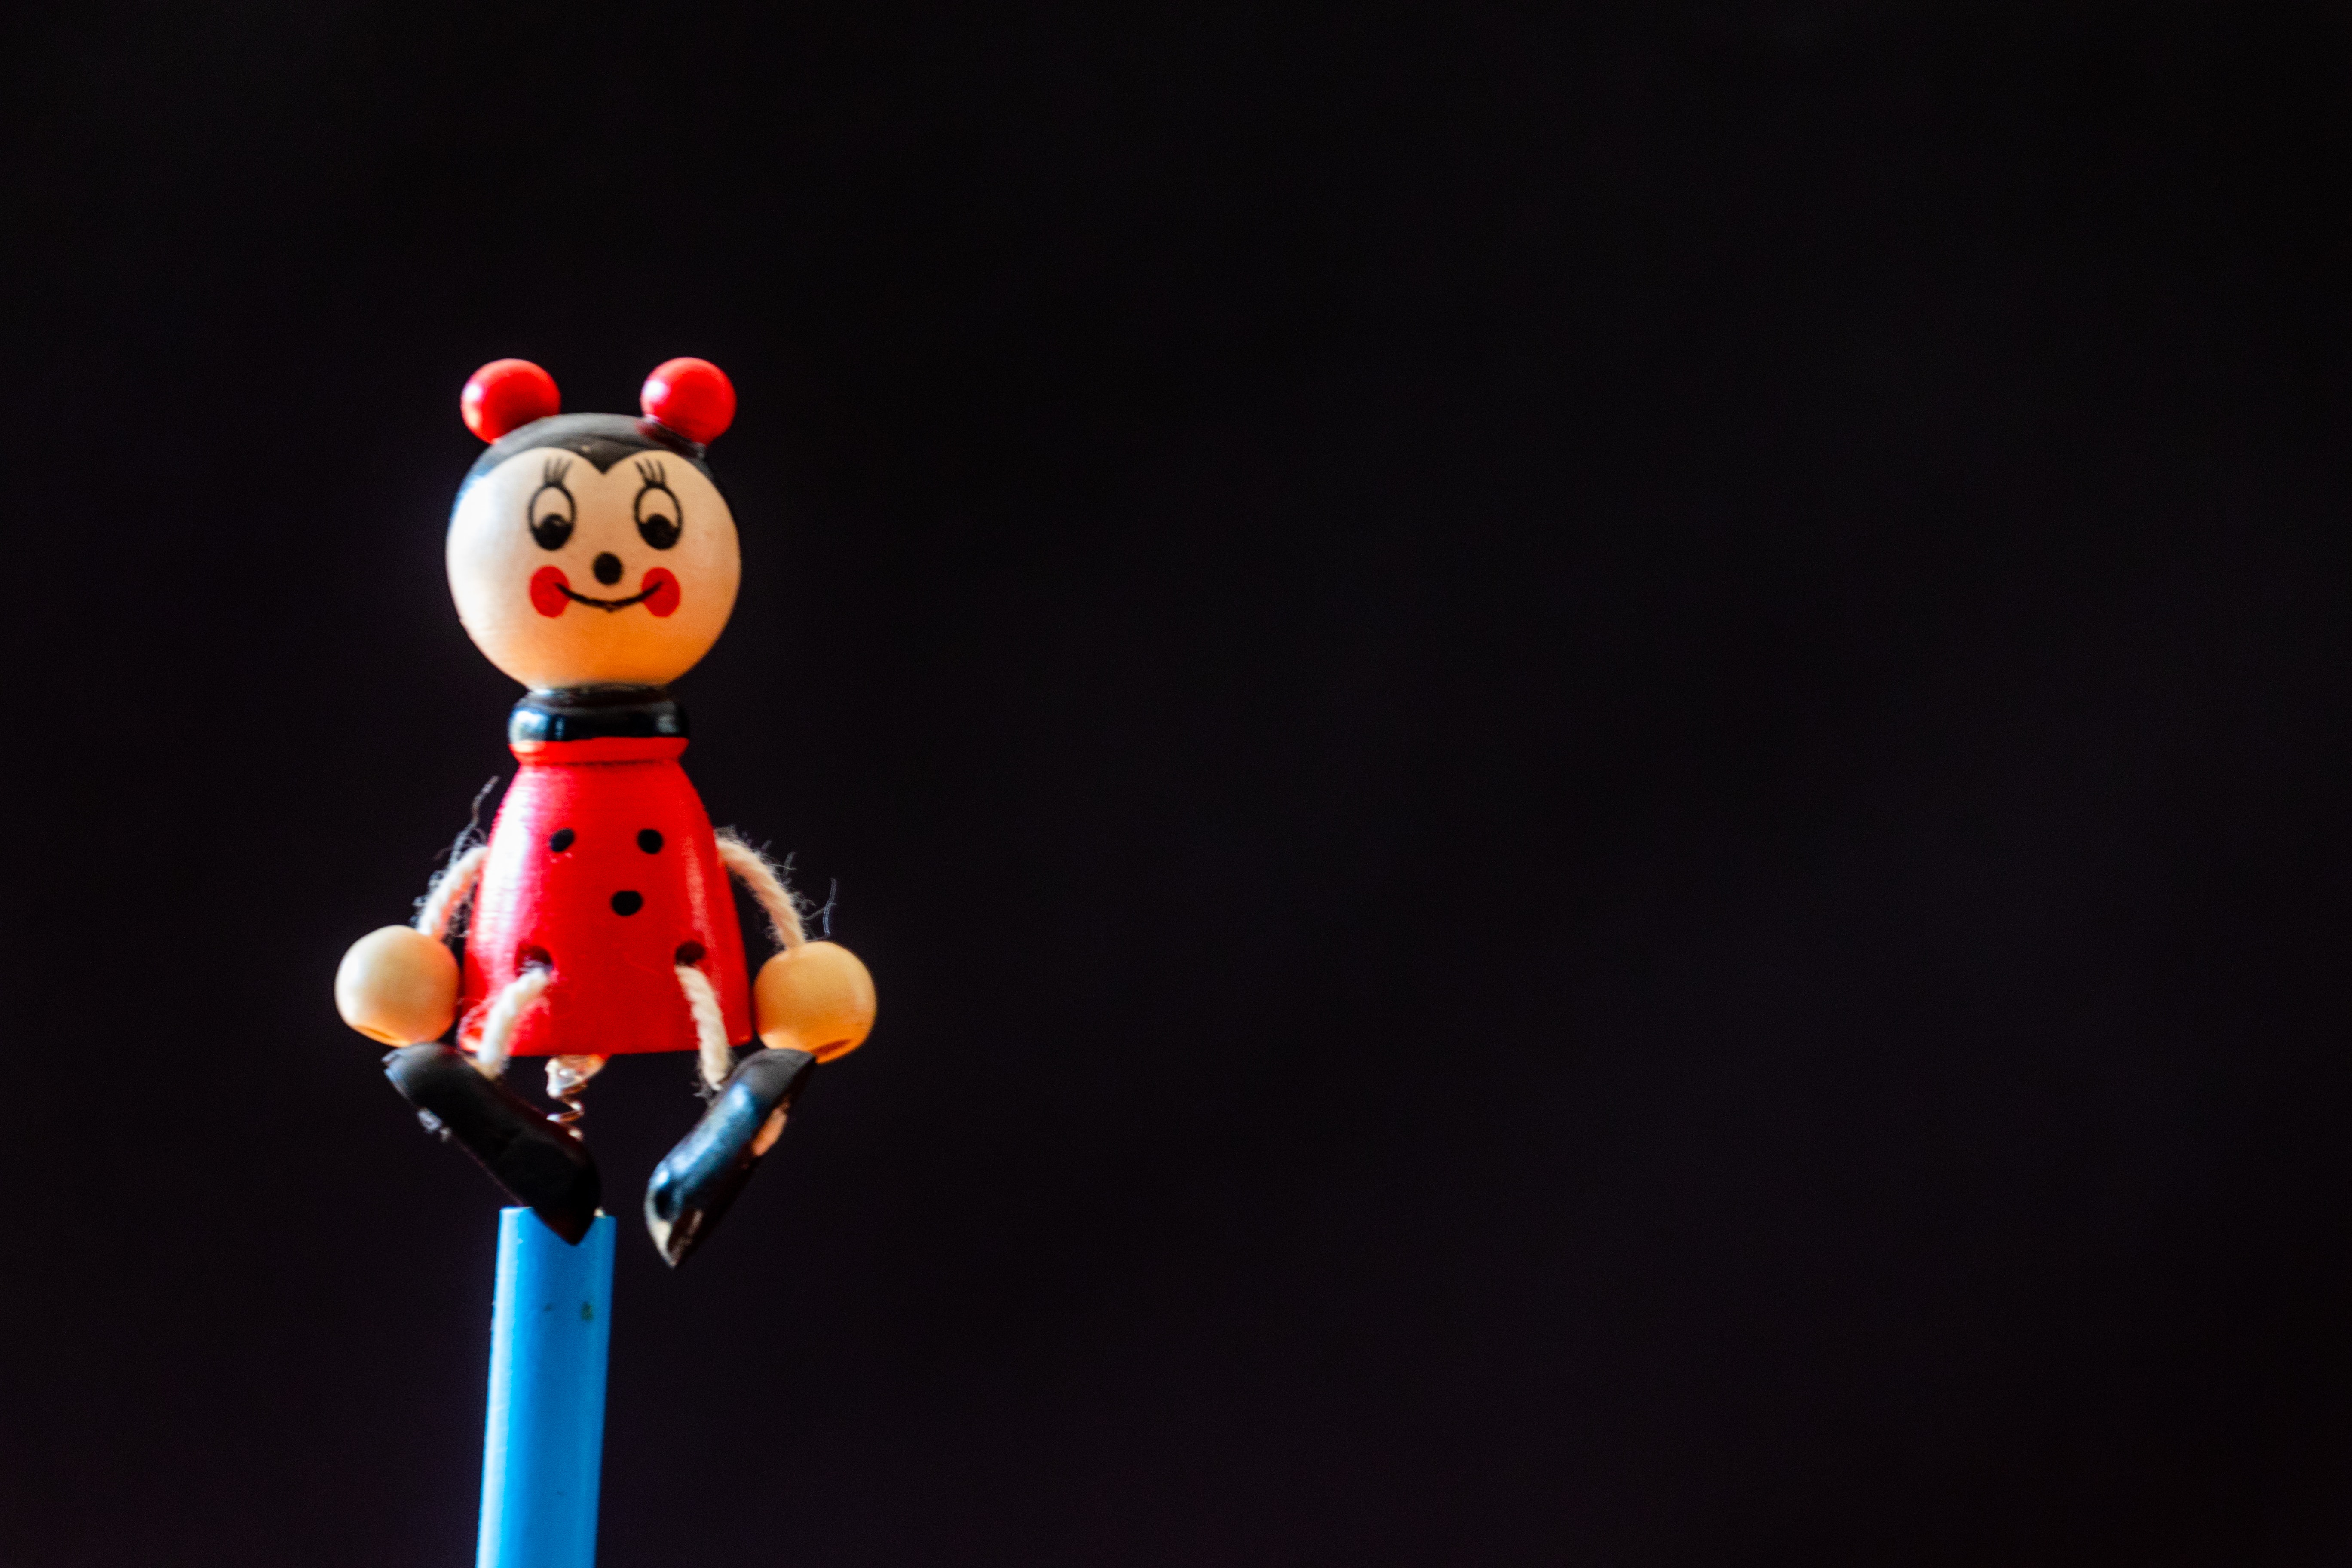
red, toy, animation, fictional character